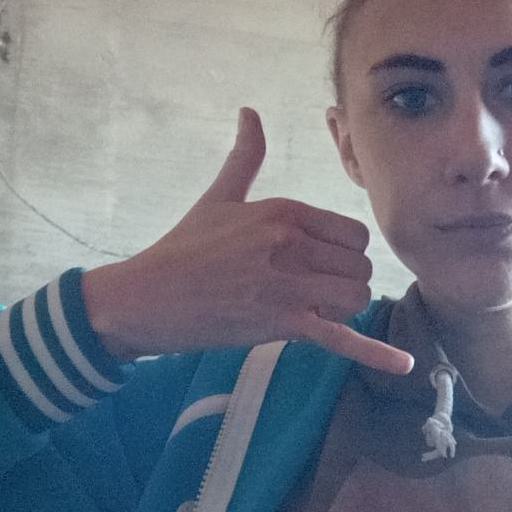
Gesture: call